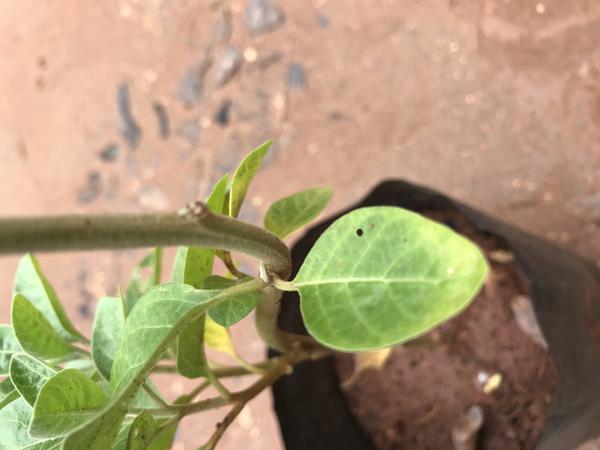
Plant: Ashwagandha